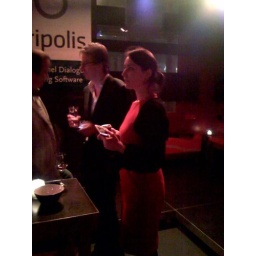
@marlooz in a red dress